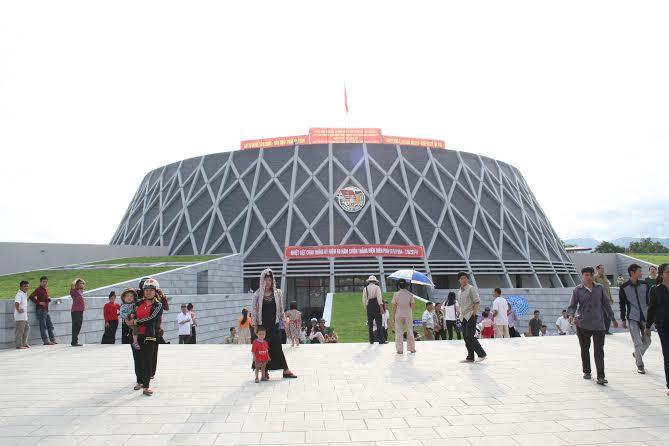
có nhiều người đang xuất hiện ở bên ngoài toà nhà